Callystatin A

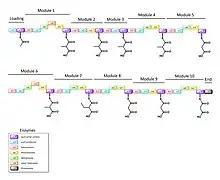
Figure 4. Modular arrangement of PKS enzyme complex for Callystatin A

Although the biosynthetic pathway of callystatin A has not been explicitly described, its polyketide structure indicates that the pathway must involve the polyketide synthase (PKS) enzyme complex. In general, in a modular fashion, an acetate starting unit in the loading module is extended by two carbons each time by the ketosynthase (KS) domain. The acyl groups are loaded onto the acyl carrier protein (ACP) with the help of the acyltransferase (AT) domain. Each module contains different combinations of the ketoreductase (KR), dehydratase (DH), and enoyl reductase (ER) domains that can modify and tailor the two-carbon subunits to form the resulting fatty acid chain. The final module contains a thioesterase (TE) domain that hydrolyzes the thioester bond to release the fatty acid chain and coenzyme A.